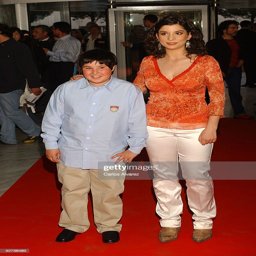
organisation founder and actor attend awards .